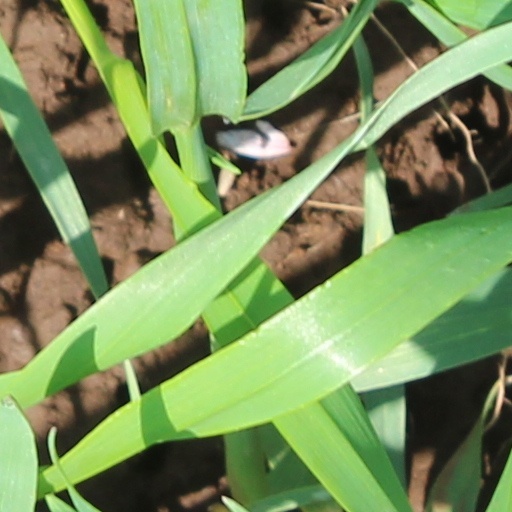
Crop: wheat